O Přirozenosti Rostlin

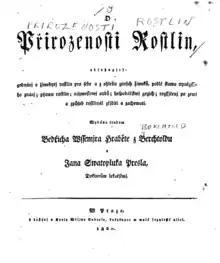
Title page 1820

O přirozenosti rostlin ("On the Nature of Plants") is a Czech botanical text written by Friedrich von Berchtold and Jan Svatopluk Presl, and published in Prague in 1820. A later expanded edition in three volumes was published between 1821 and 1835. The full title of the 1820 work is "O přirozenosti rostlin, obsahugjcj gednánj o žiwobytj rostlin pro sebe a z ohledu giných žiwoků, podlé stawu nyněgssího znanj, pýtwu rostlin; názwoslowj audů; hospodářstwj gegich; rozssjřenj po zemi a způsob rostlinář zřjditi a zachowati" (Praha: 1820) but is generally referred to as "O přirozenosti rostlin", and the standardised abbreviations is "Prir. Rostlin".